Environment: real
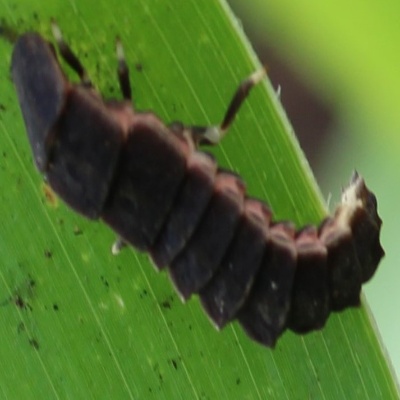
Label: fall_armyworm